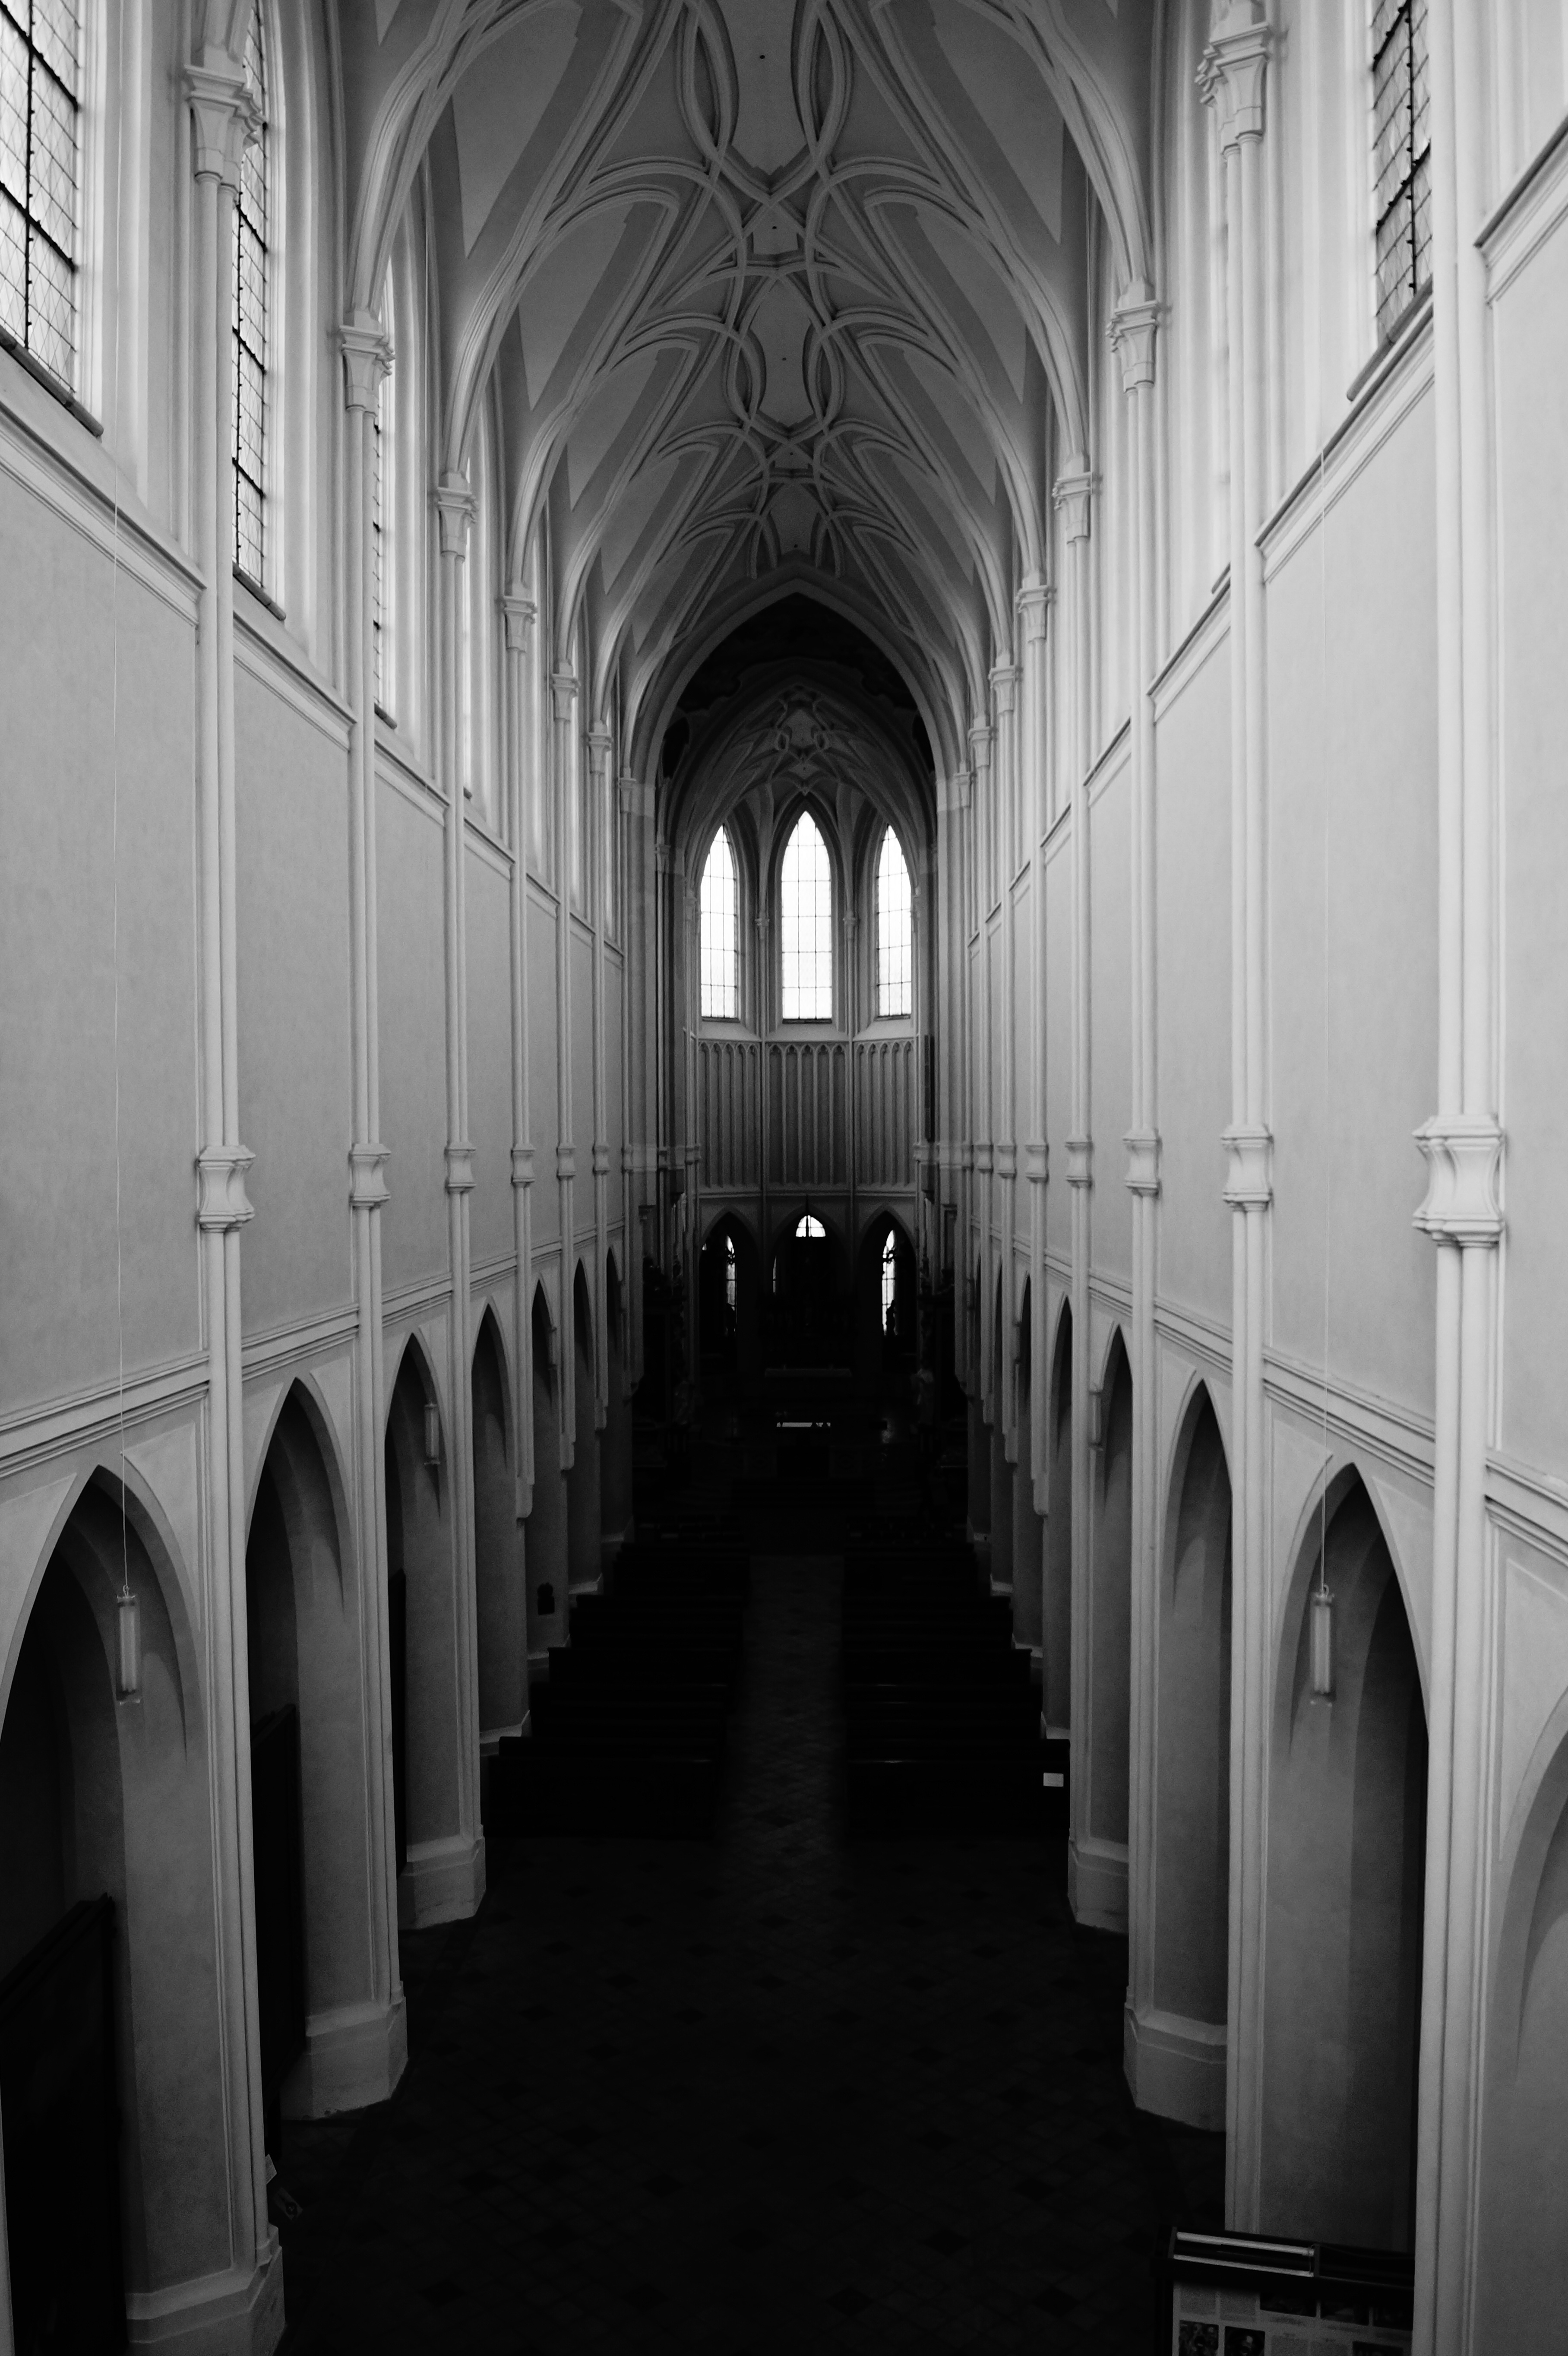
black and white, architecture, white, building, arch, column, hall, church, black, monochrome, christian, place of worship, aisle, monastery, symmetry, arcade, nave, abbey, czech republic, monochrome photography